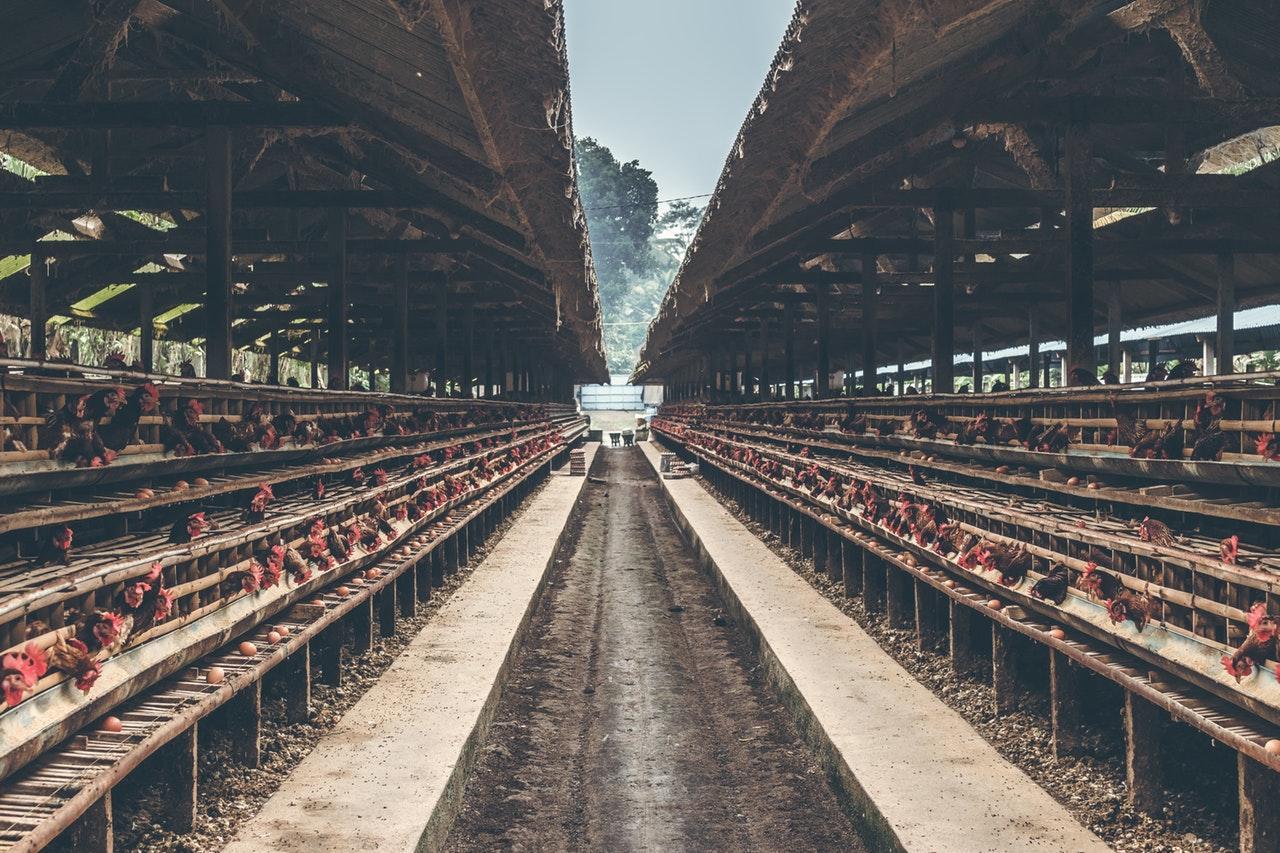
Kuku wengi waliopangwa kwa mpangilio maalumu ndani ya jumba kubwa la kisasa, lenye mfumo ya kisayansi ya kuwahudumia ikiwa ni sehemu ya kilimo cha viwandani kinachozalisha kwa wingi na kwaufanisi mkubwa.